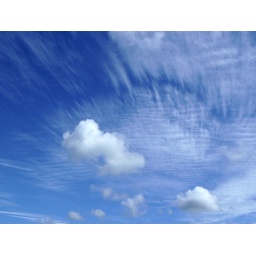
Taken in the Lake District. The lake was boring. The clouds were great.